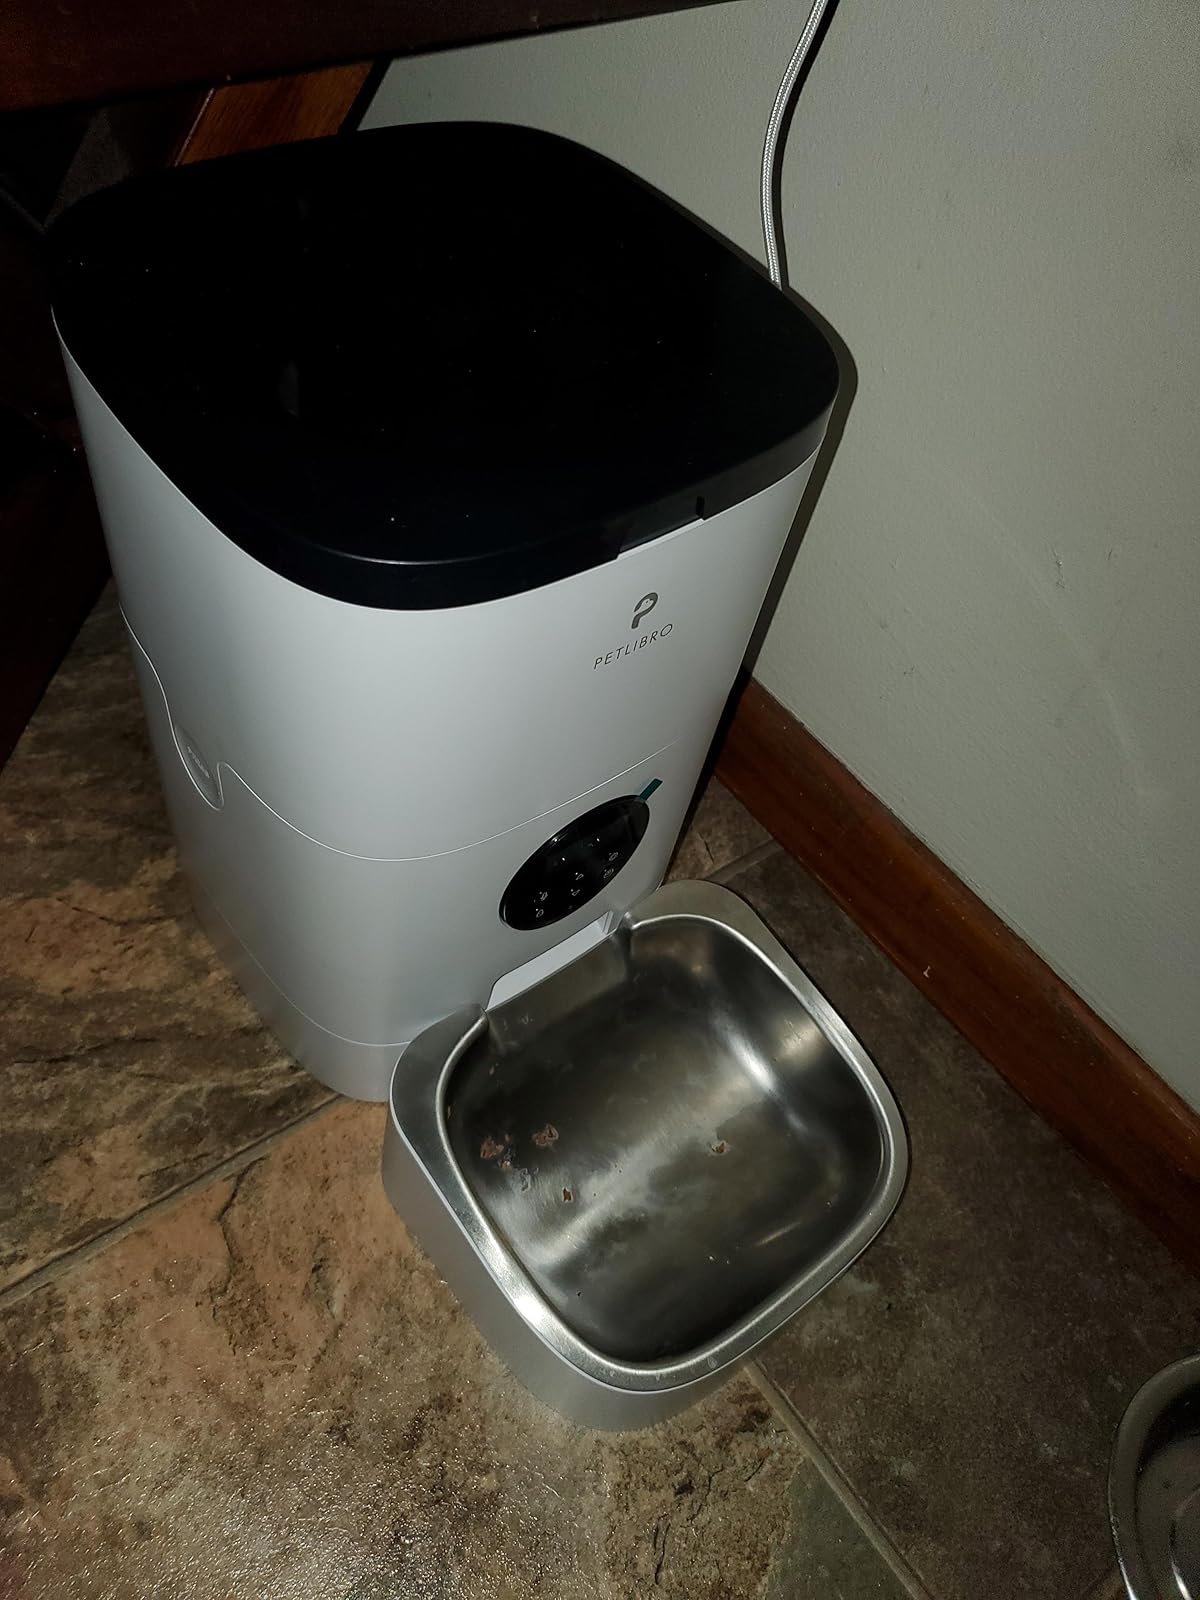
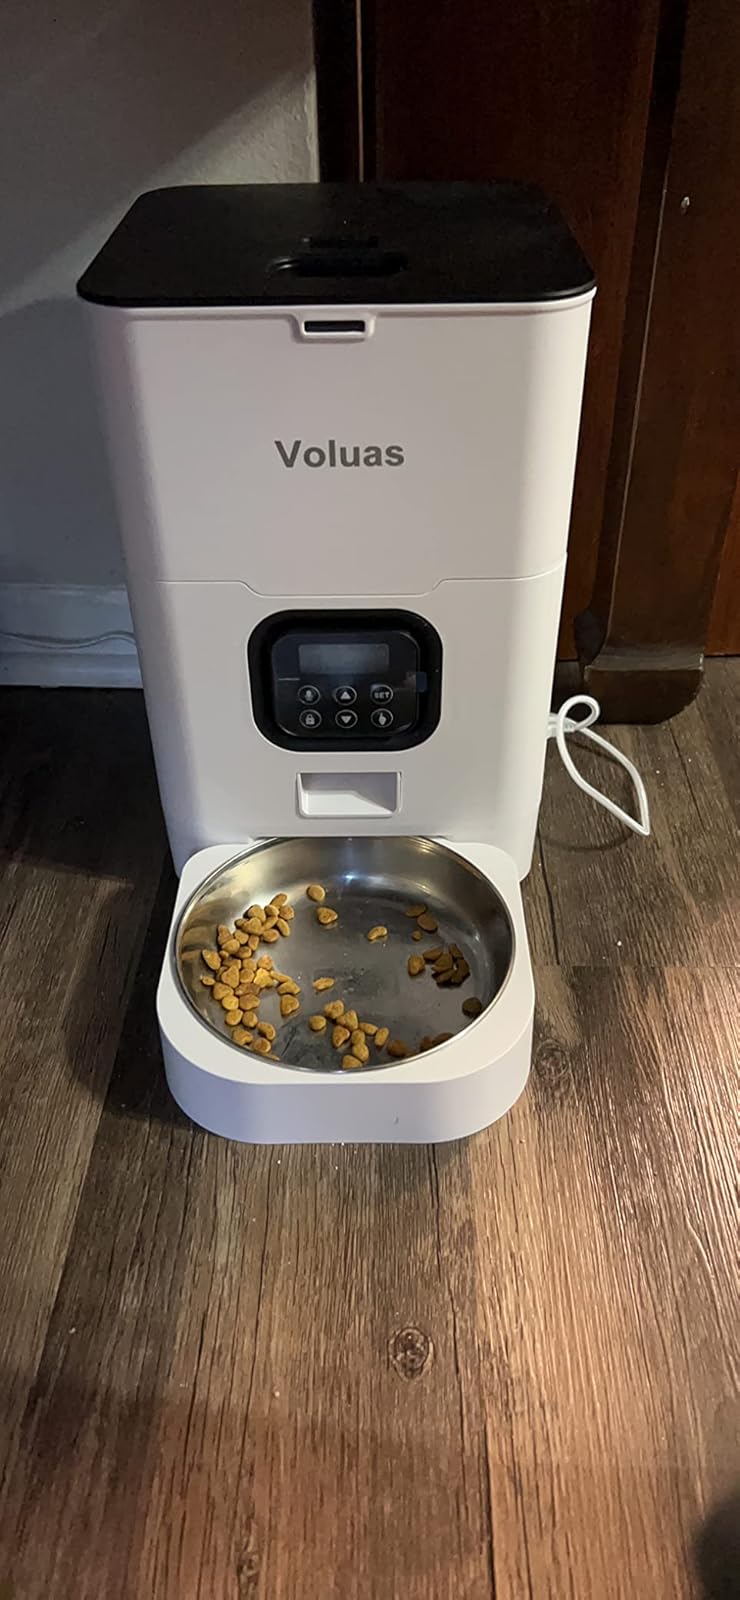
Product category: items_feeder
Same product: no